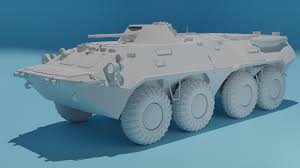
Label: BTR-80